Sai Dhanshika

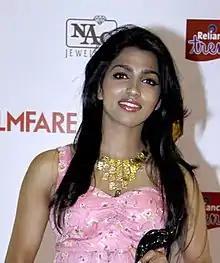
Sai Dhansika in 2014

Sai Dhanshika (born 20 November 1989) is an Indian actress who predominantly appears in Tamil cinema, alongside roles in Kannada and Telugu films. She made her acting debut with the Tamil film "Thirudi" (2006) and gained recognition for her performances in "Peranmai" (2009) and "Aravaan" (2012). Her portrayal of Vanapechi in the period drama "Paradesi" (2013) earned her the Filmfare Award South for Best Supporting Actress, and she won the same award for her role as Yogi in the Rajinikanth-starrer "Kabali" (2016).